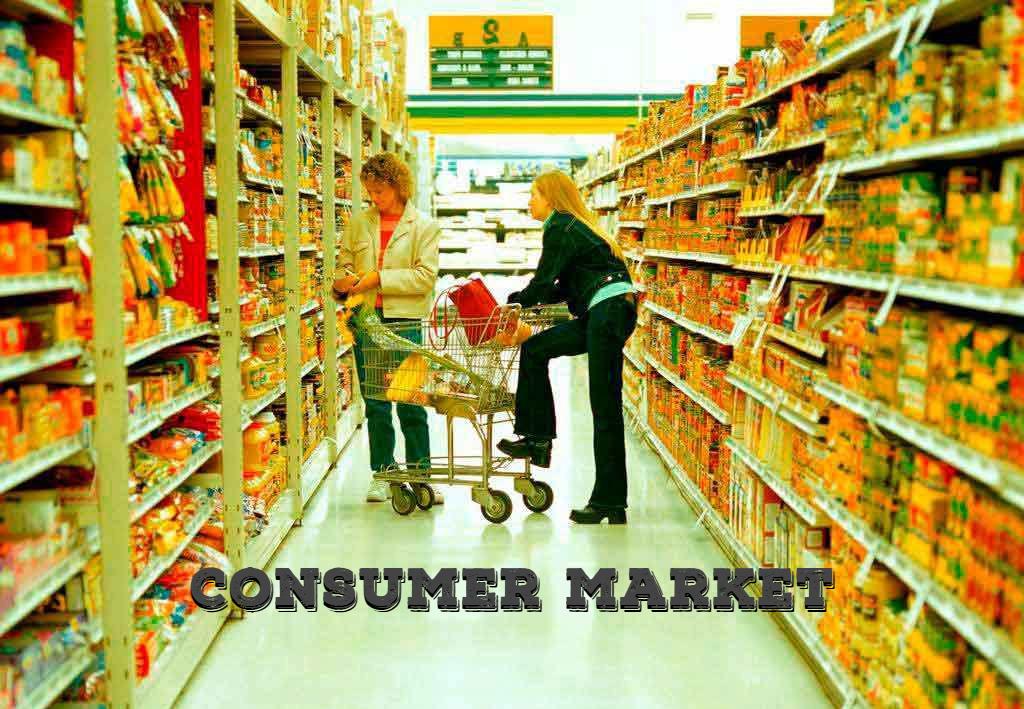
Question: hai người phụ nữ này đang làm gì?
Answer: đang đi mua đồ ở siêu thị